Gianni Agnelli

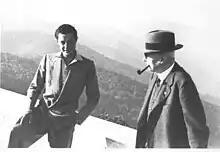
Agnelli (left) with his grandfather and Fiat founder, Giovanni Agnelli, in 1940

Agnelli was educated at Pinerolo Cavalry Academy, and studied law at the University of Turin, although he never practised law. He joined a tank regiment in June 1940 when Italy entered World War II on the side of the Axis powers. He fought on the Eastern Front, being wounded twice. He also served in a Fiat-built armoured-car division during the North African campaign, for which he received the War Cross of Military Valor. After the armistice of Cassibile, Agnelli became a liaison officer with the occupying American troops due to his fluency in English. His grandfather, who had manufactured vehicles for the Axis powers during the war, was forced to retire from Fiat but named Valletta to be his successor. His grandfather died, leaving him head of the family but Valletta running the company. After the pre-war Topolino, Italy's first inexpensive mass-produced car, Fiat in the mid-fiftees made a bestseller with the Fiat 600.